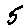
Label: 5